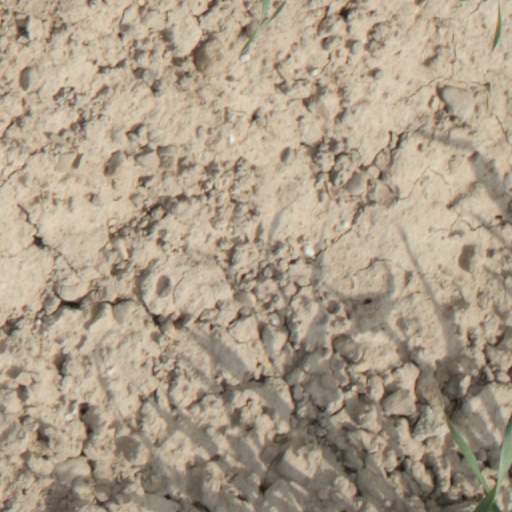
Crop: wheat